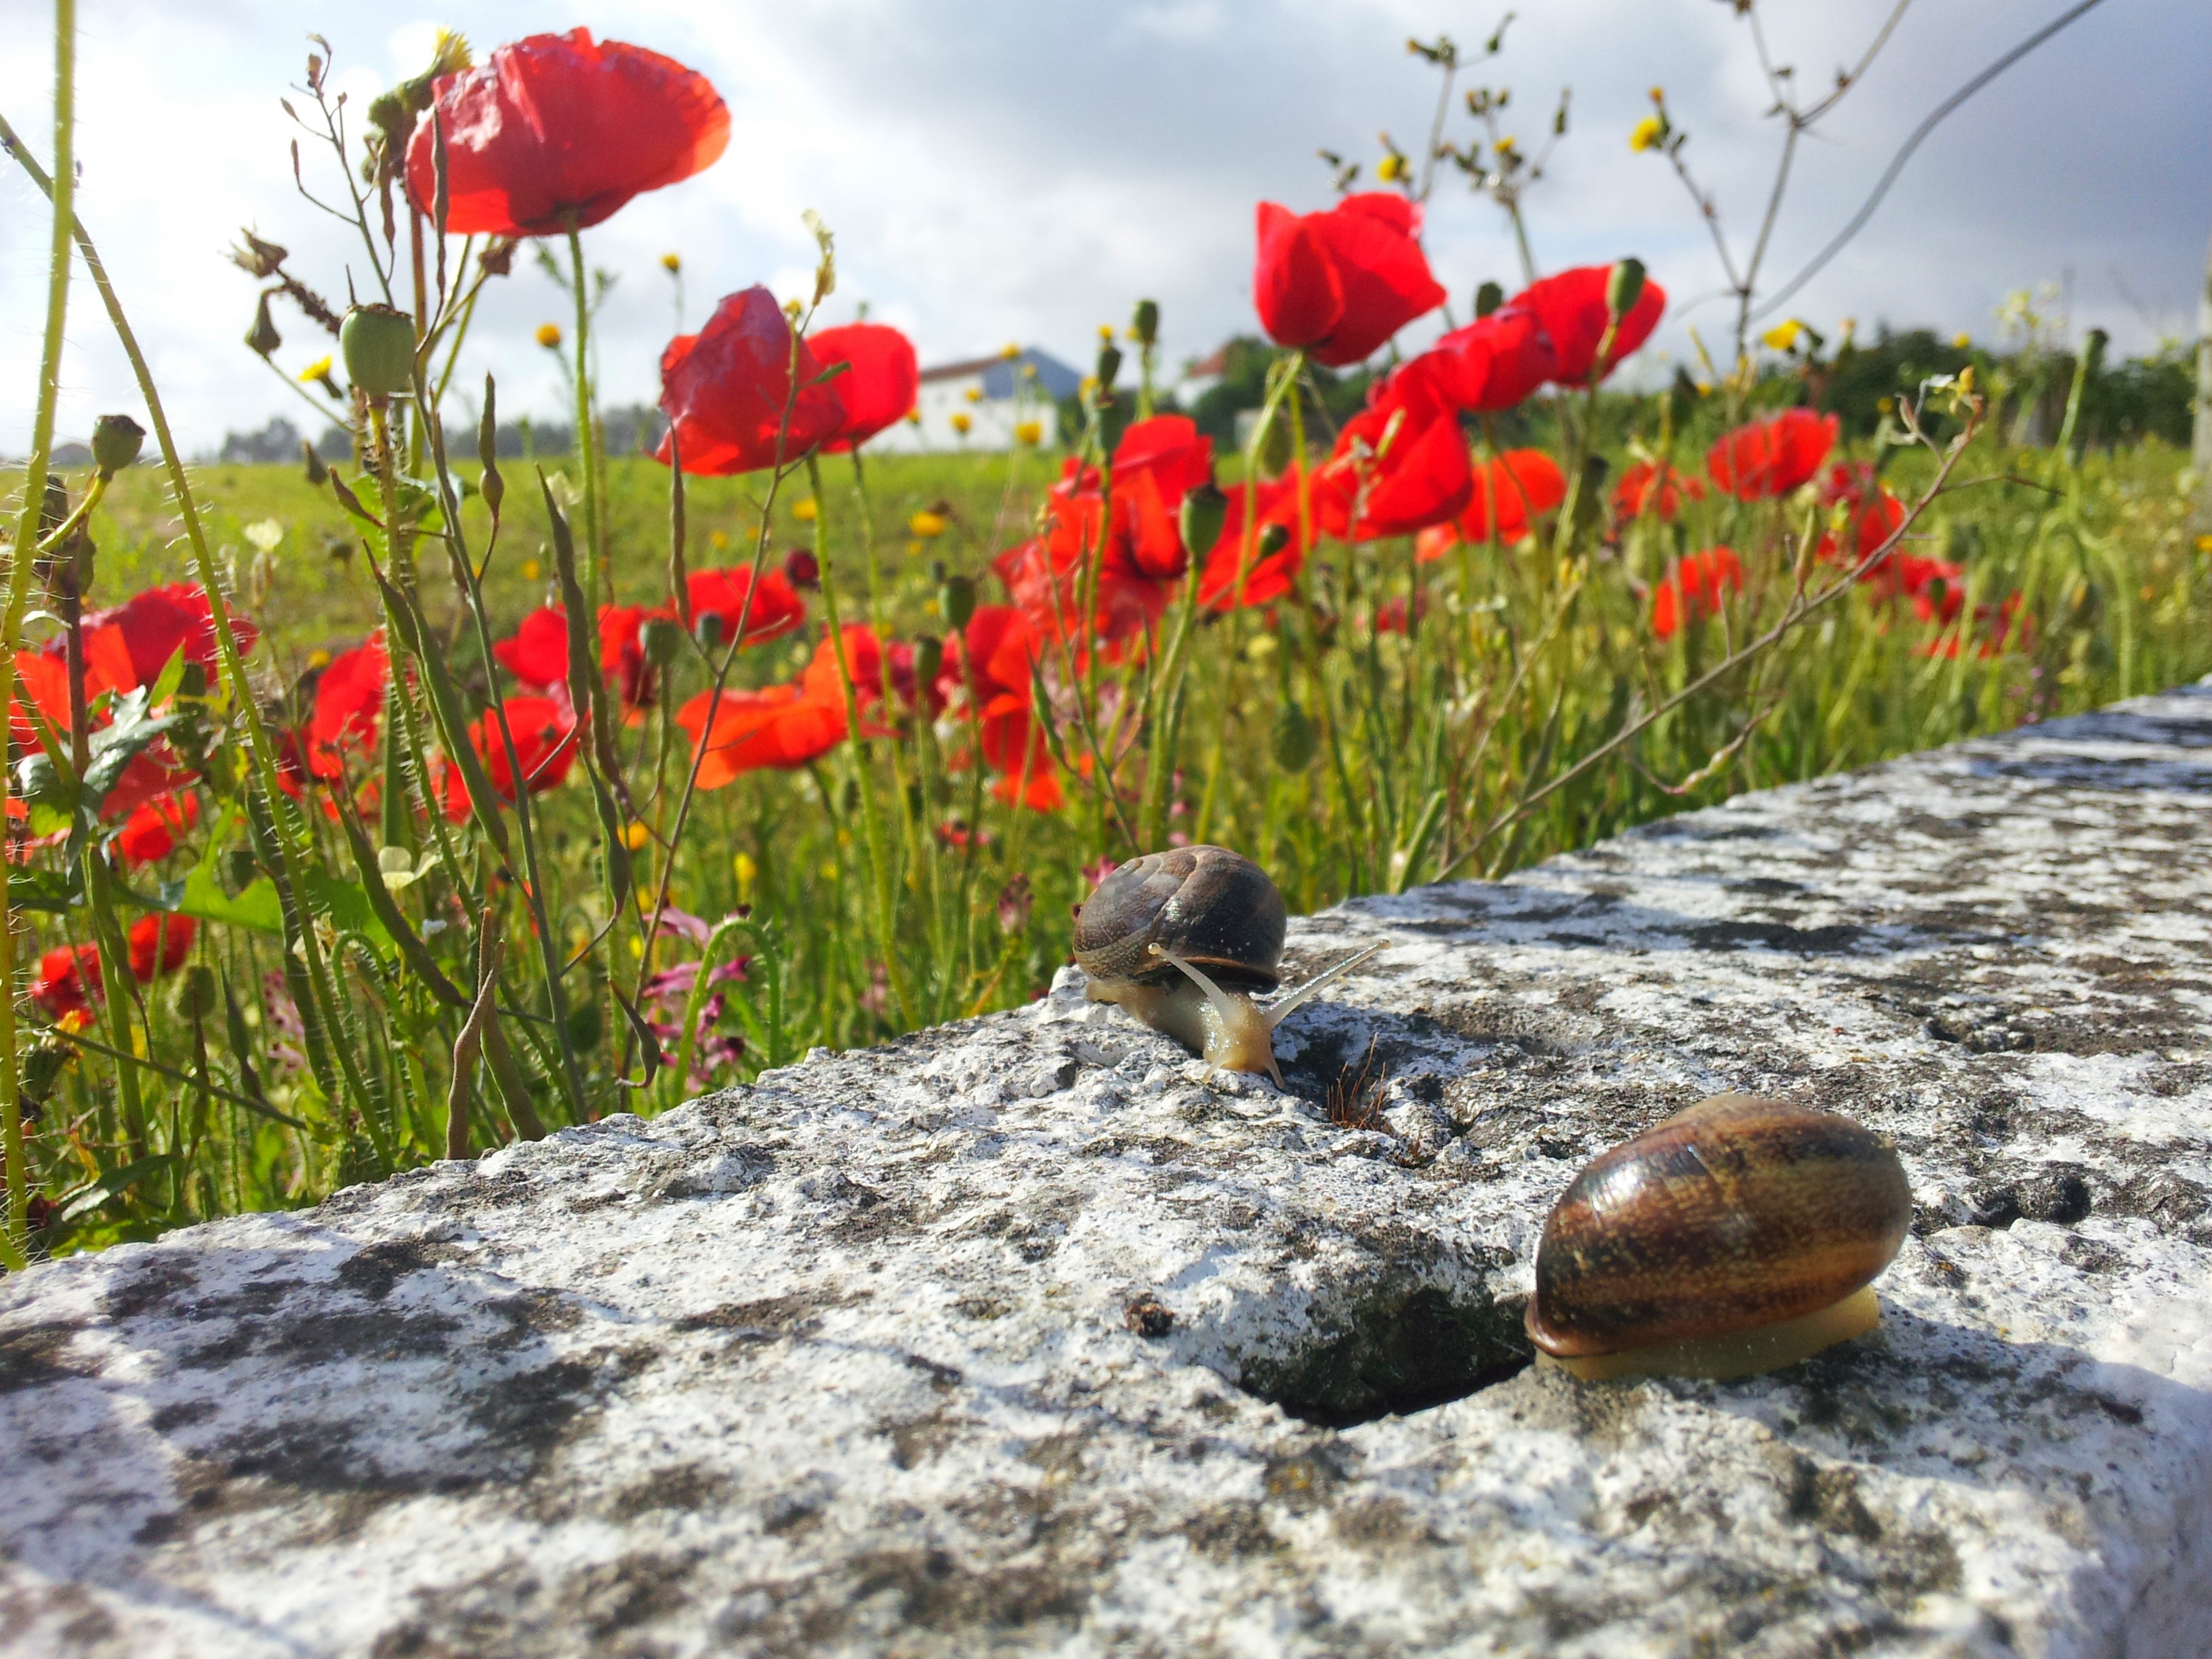
plant, meadow, flower, animal, spring, flora, wildflower, snail, poppy, poppies, flowering plant, grass family, land plant